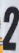
Number: 2